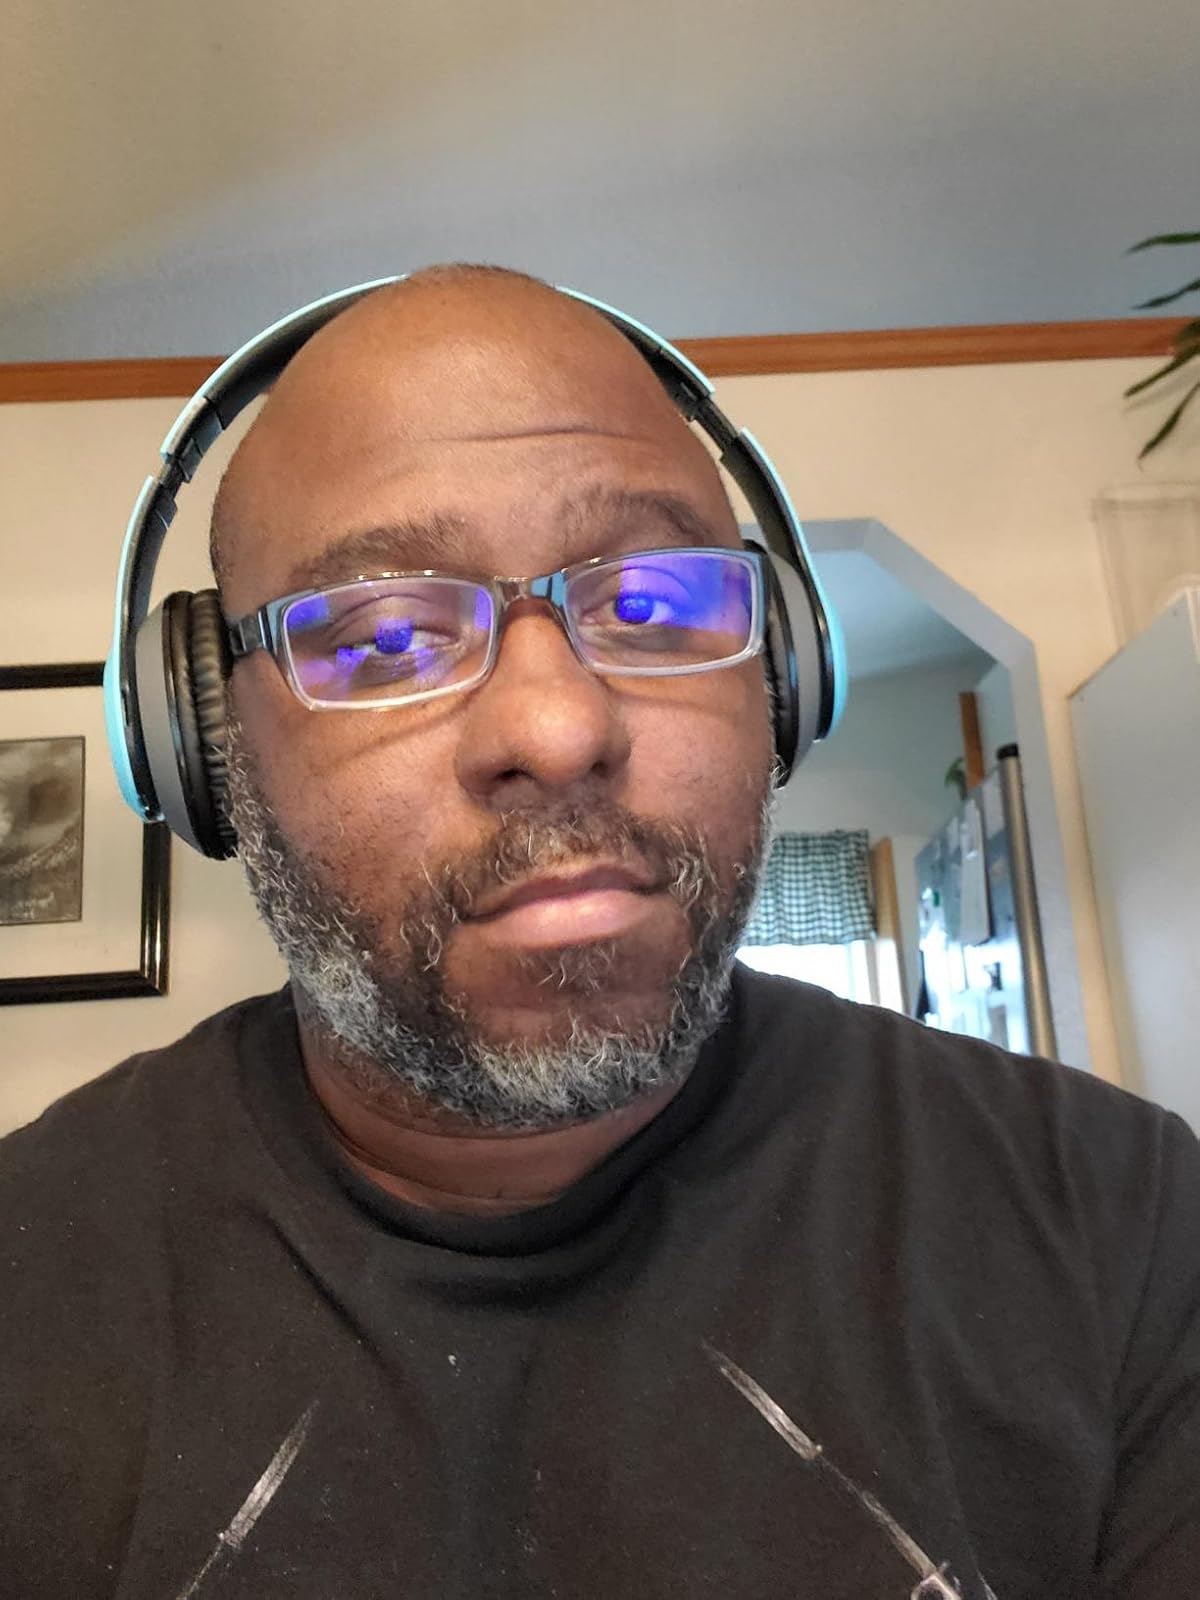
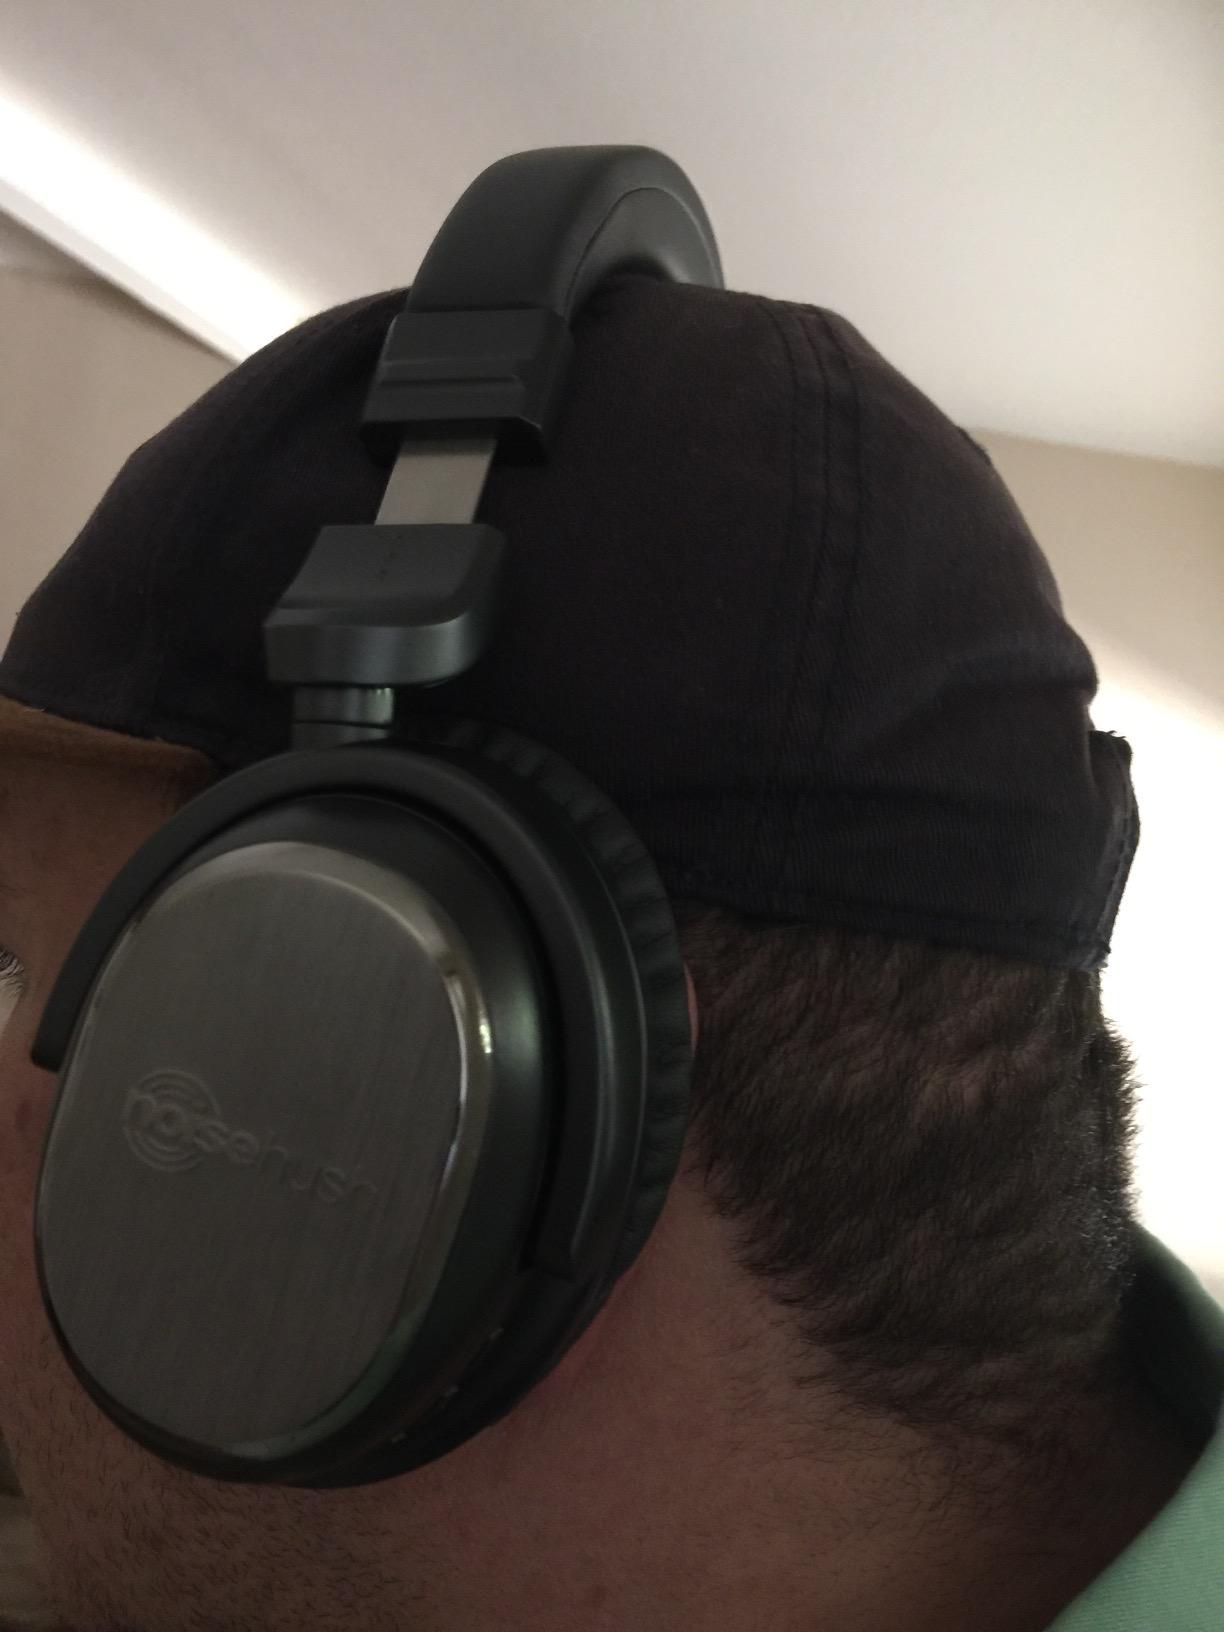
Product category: headphones
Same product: no